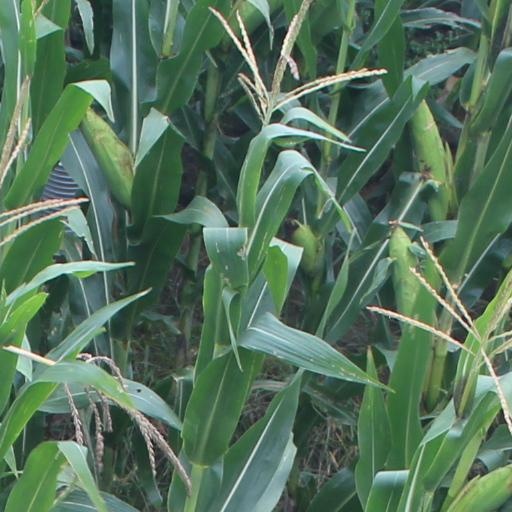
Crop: maize; corn